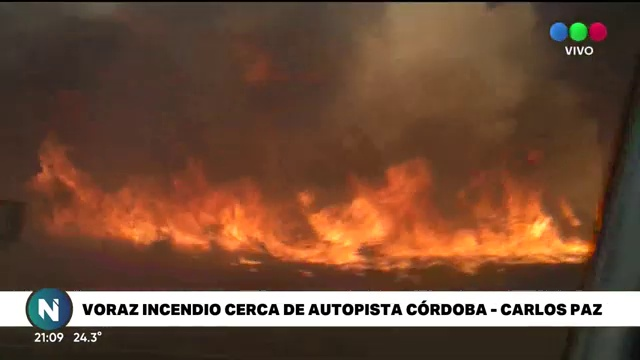
Fire: yes
Smoke: yes